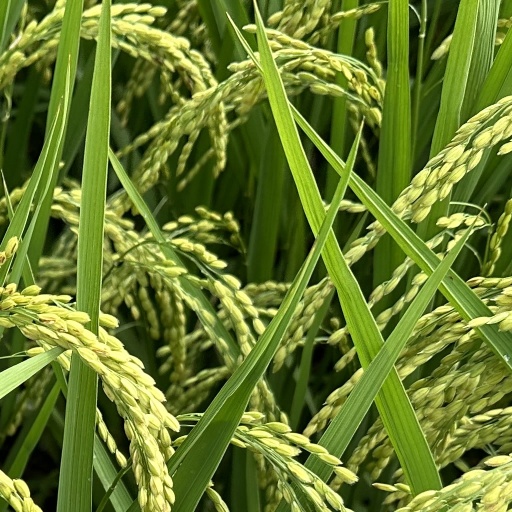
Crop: rice